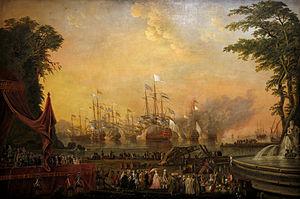
Pierre André de Suffren, dit « le bailli de Suffren » et également connu sous le nom de « Suffren de Saint-Tropez », est un vice-amiral français, bailli et commandeur de l’Ordre de Saint-Jean de Jérusalem, né le 17 juillet 1729 au château de Saint-Cannat près d’Aix-en-Provence et mort le 8 décembre 1788 à Paris.
La rade de Toulon est une grande rade située sur la côte française de la Méditerranée, dans le Var en région Provence-Alpes-Côte-d'Azur. Elle est bordée par la métropole Toulon-Provence-Méditerranée et notamment les communes de Toulon, La Seyne-sur-Mer et Saint-Mandrier-sur-Mer.
Toulon est une commune du Sud-Est de la France, chef-lieu du département du Var et siège de sa préfecture. Troisième ville de la région Provence-Alpes-Côte d'Azur derrière Marseille et Nice, elle abrite en outre le siège de la préfecture maritime de la Méditerranée. La commune est établie sur les bords de la mer Méditerranée, le long de la rade de Toulon. Ses habitants sont appelés les Toulonnais.
Cet article donne la liste des navires de guerre composant la marine française en 1786.
François Hector d’Albert, comte de Rioms, né le 19 février 1728 à Avignon et mort le 2 octobre 1802 à Saint-Auban-sur-l'Ouvèze, est un aristocrate et officier de marine français du XVIIIᵉ siècle. Il est l'un des principaux commandants de la flotte française pendant la guerre d'indépendance des États-Unis et termine sa carrière dans la Marine avec le grade de contre-amiral, équivalent à celui de chef d'escadre des armées navales de France sous l'Ancien Régime. Commandant en second la marine dans l'Armée des Princes, sous le comte d'Hector, iI passe alors à tort pour un contre-révolutionnaire farouche. En 1802 cependant le Premier Consul loue « sa conduite politique pendant la Révolution. »
L'histoire de la marine française de 1715 à 1789 confirme que la Marine française est désormais une force permanente après le difficile enracinement du XVIIᵉ siècle. Réduite à peu de chose en 1715, la Marine royale se reconstruit lentement dans les années 1720-1740 et se montre même très innovante pour tenter de compenser la supériorité de la Royal Navy issue des dernières guerres louis-quatorziennes. Louis XV, qui reprend la politique de paix avec l’Angleterre héritée de la période de la Régence, n’accorde pas à sa flotte la totalité des crédits que lui demandent régulièrement ses ministres ce qui fait plafonner le nombre de vaisseaux, maintient un déficit en frégates et limite souvent à peu de chose l’entraînement à la mer.